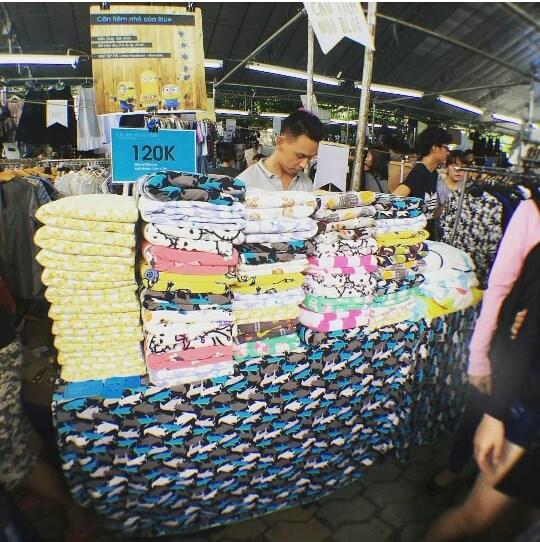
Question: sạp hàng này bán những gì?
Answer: bán các loại vải